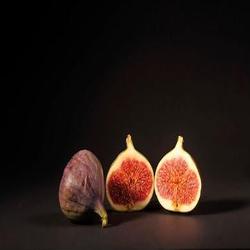
Label: Fig